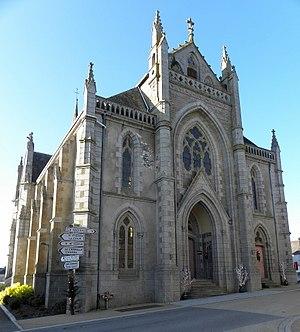
Façade orientale de l'église Saint-Pierre de Bourgon (53).
Bourgon est une commune française, située dans le département de la Mayenne en région Pays de la Loire, peuplée de 640 habitants.